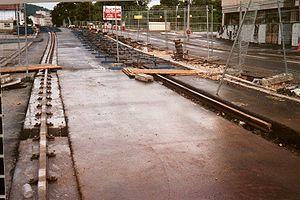
Le transport léger guidé de Nancy est un système de transport routier, à roulement sur pneus et à guidage par un rail central, de technologie Transport sur voie réservée de Bombardier. Deux réseaux de transports guidés se sont succédé à Nancy :
Le TVR, abréviation de Transport sur voie réservée, aussi connu sous son appellation anglophone GLT pour Guided light transit, est le nom d'un concept de trolleybus bi-articulé à guidage mécanique par rail central, et de l'infrastructure associée, présentés en 1985 par le constructeur belge La Brugeoise et Nivelle, alors filiale à 97 % de Bombardier Transport. La production du TVR a été stoppée de facto en 2002, faute de commandes.